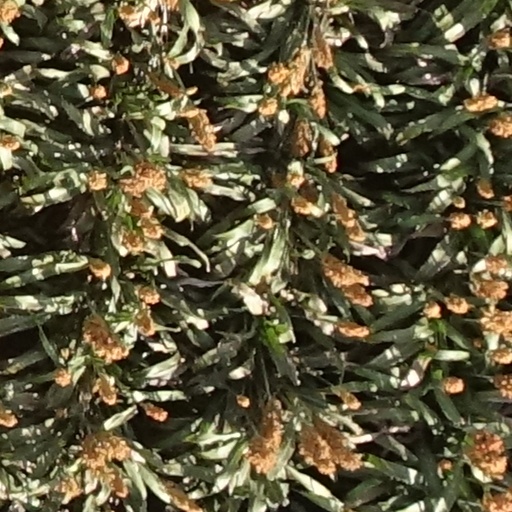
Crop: sorghum